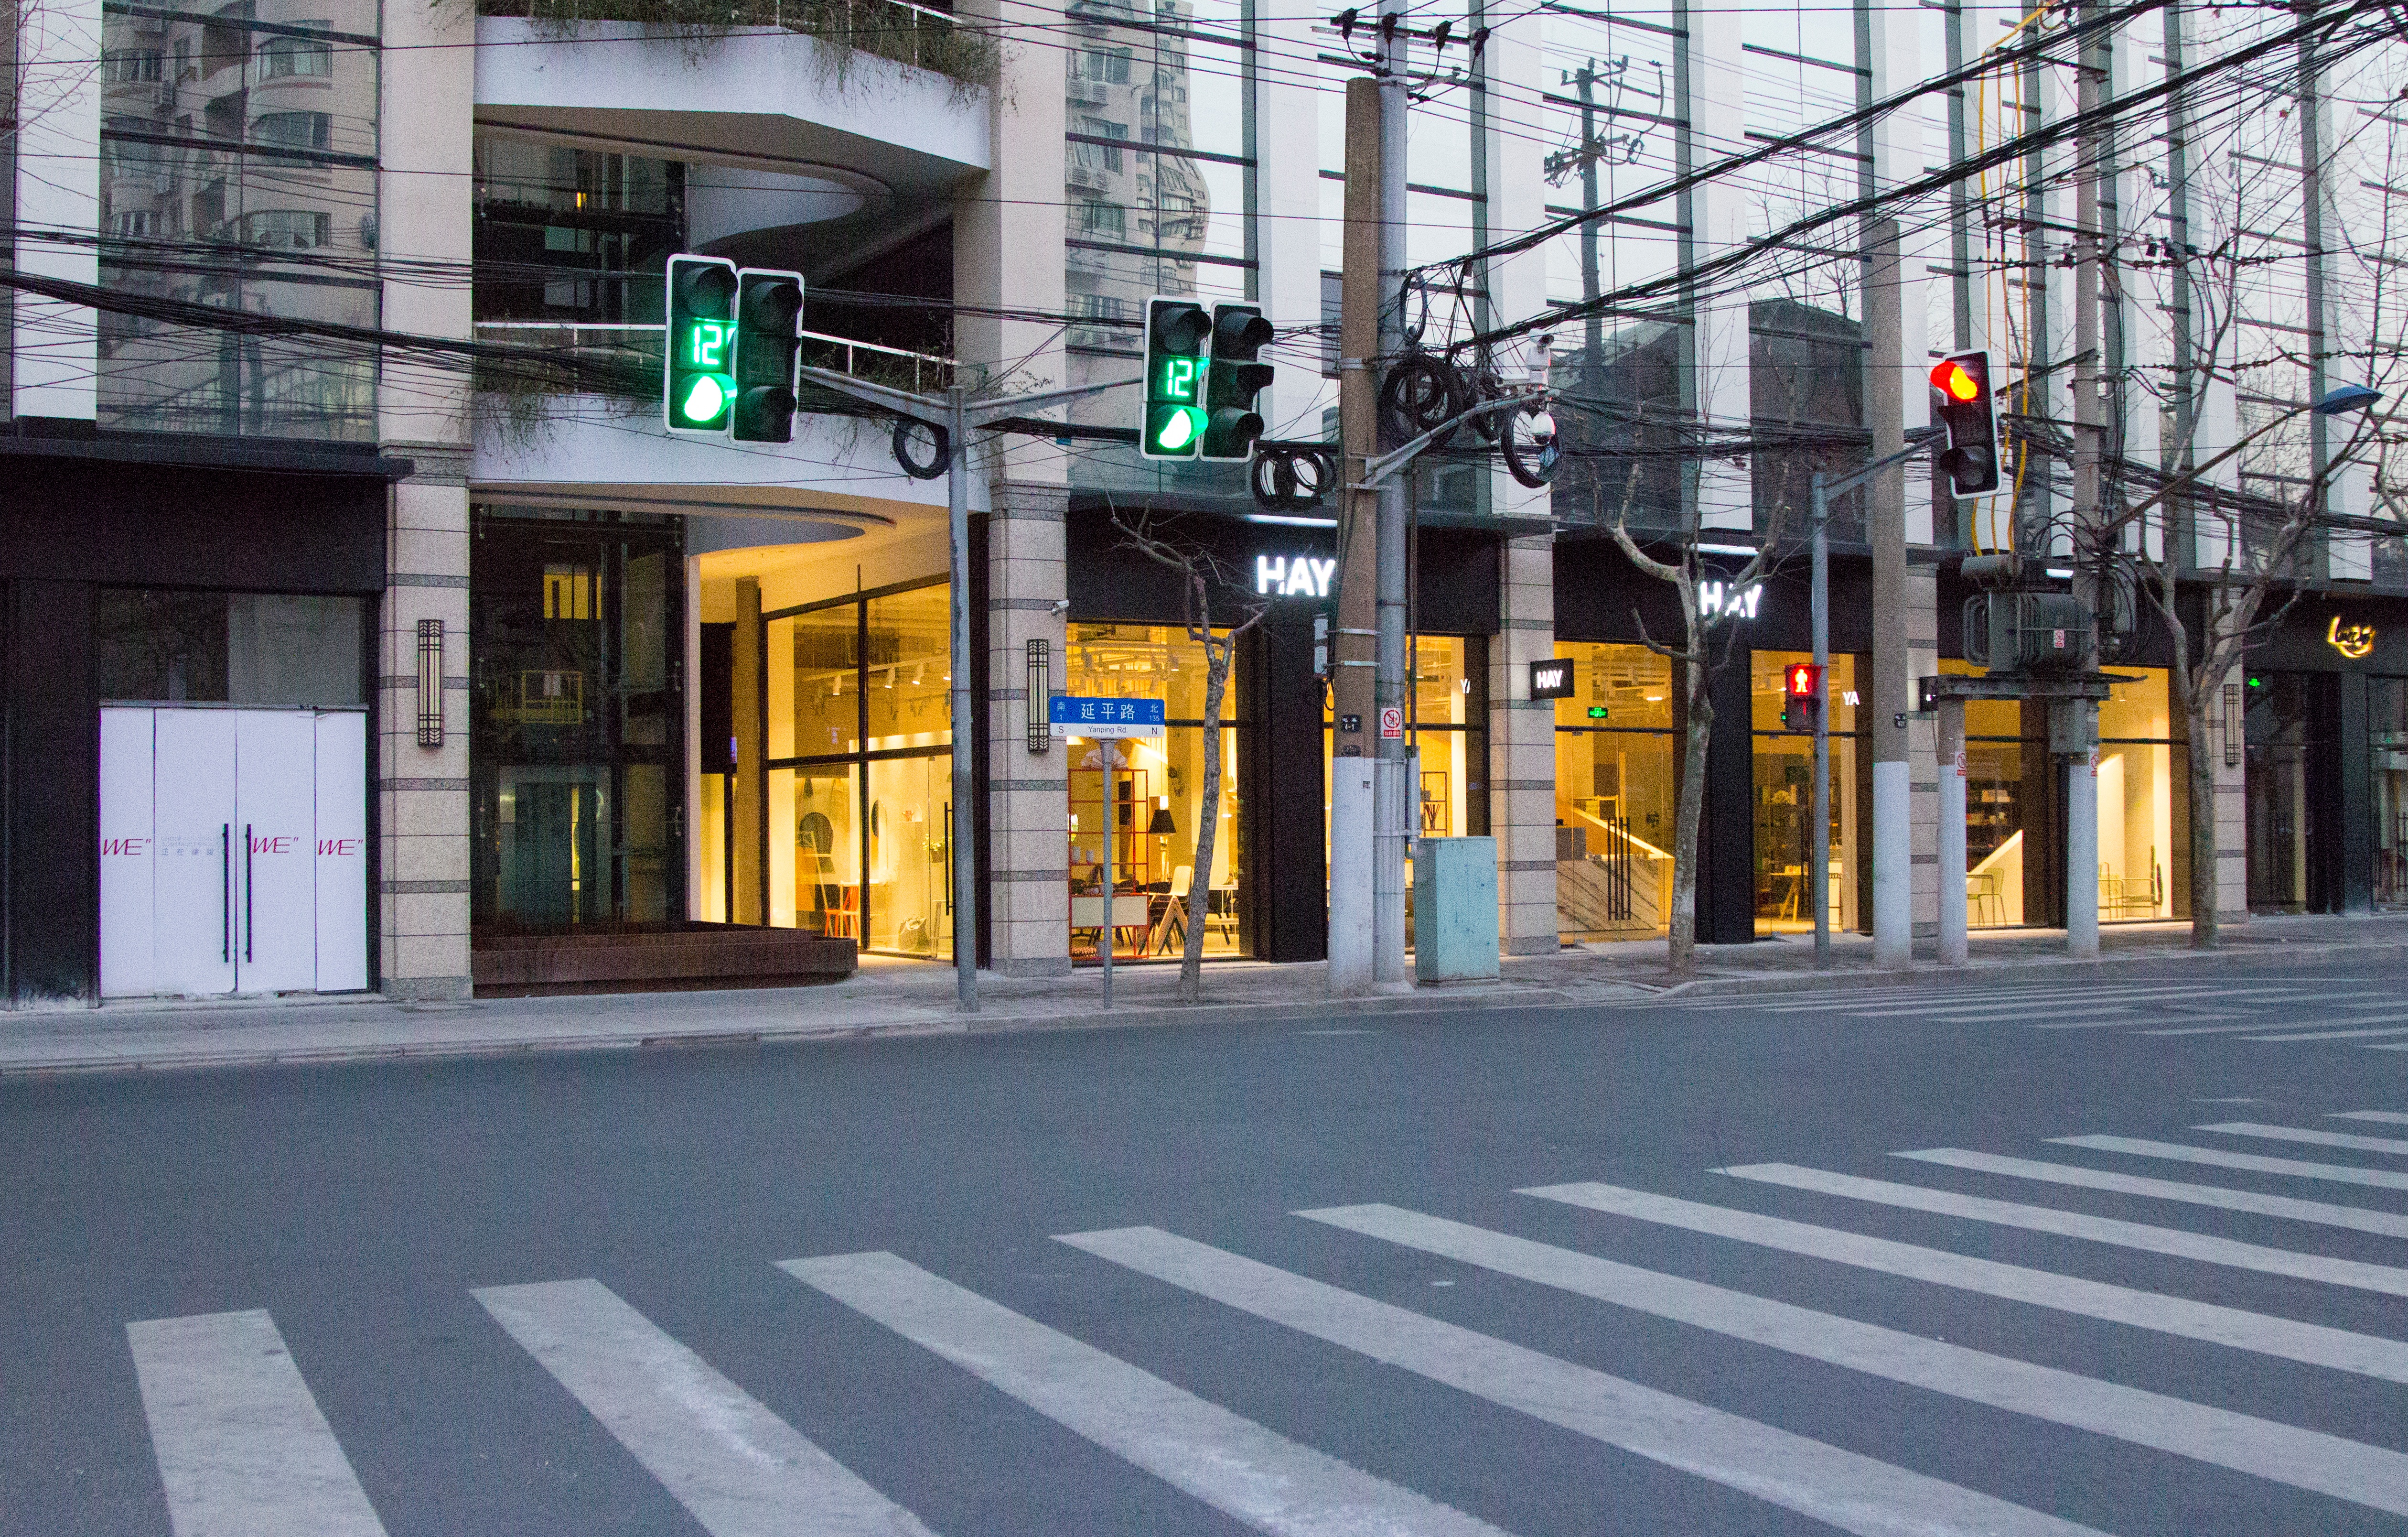
pedestrian, architecture, road, street, town, parking, city, downtown, suburb, facade, lane, lighting, infrastructure, neighbourhood, urban area, residential area